Framebridge

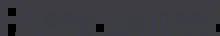
Previous logo version

The company was founded in 2014 by Susan Tynan, who is the CEO. Framebridge has raised more than $81 million in venture funding — the most ever raised by any woman-founded company in the D.C. area. The company is headquartered in Washington, DC and operates a manufacturing facility in Richmond, Kentucky.